Duloxetine

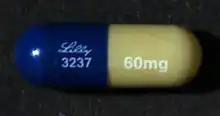
Cymbalta (duloxetine) 60mg

The main uses of duloxetine are in major depressive disorder, generalized anxiety disorder, neuropathic pain, chronic musculoskeletal pain, and fibromyalgia.